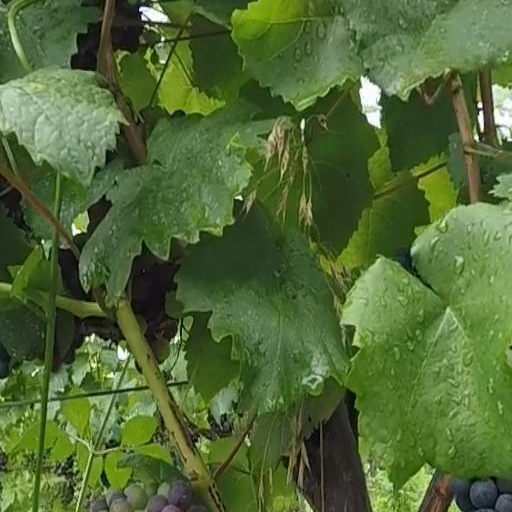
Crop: grape